Ronald Canestrari

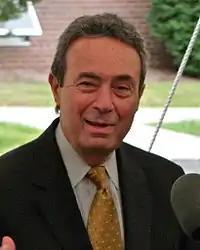
Canestrari in 2009

Ronald J. "Ron" Canestrari (born May 22, 1943) is an American politician and former Democratic member of the New York State Assembly.